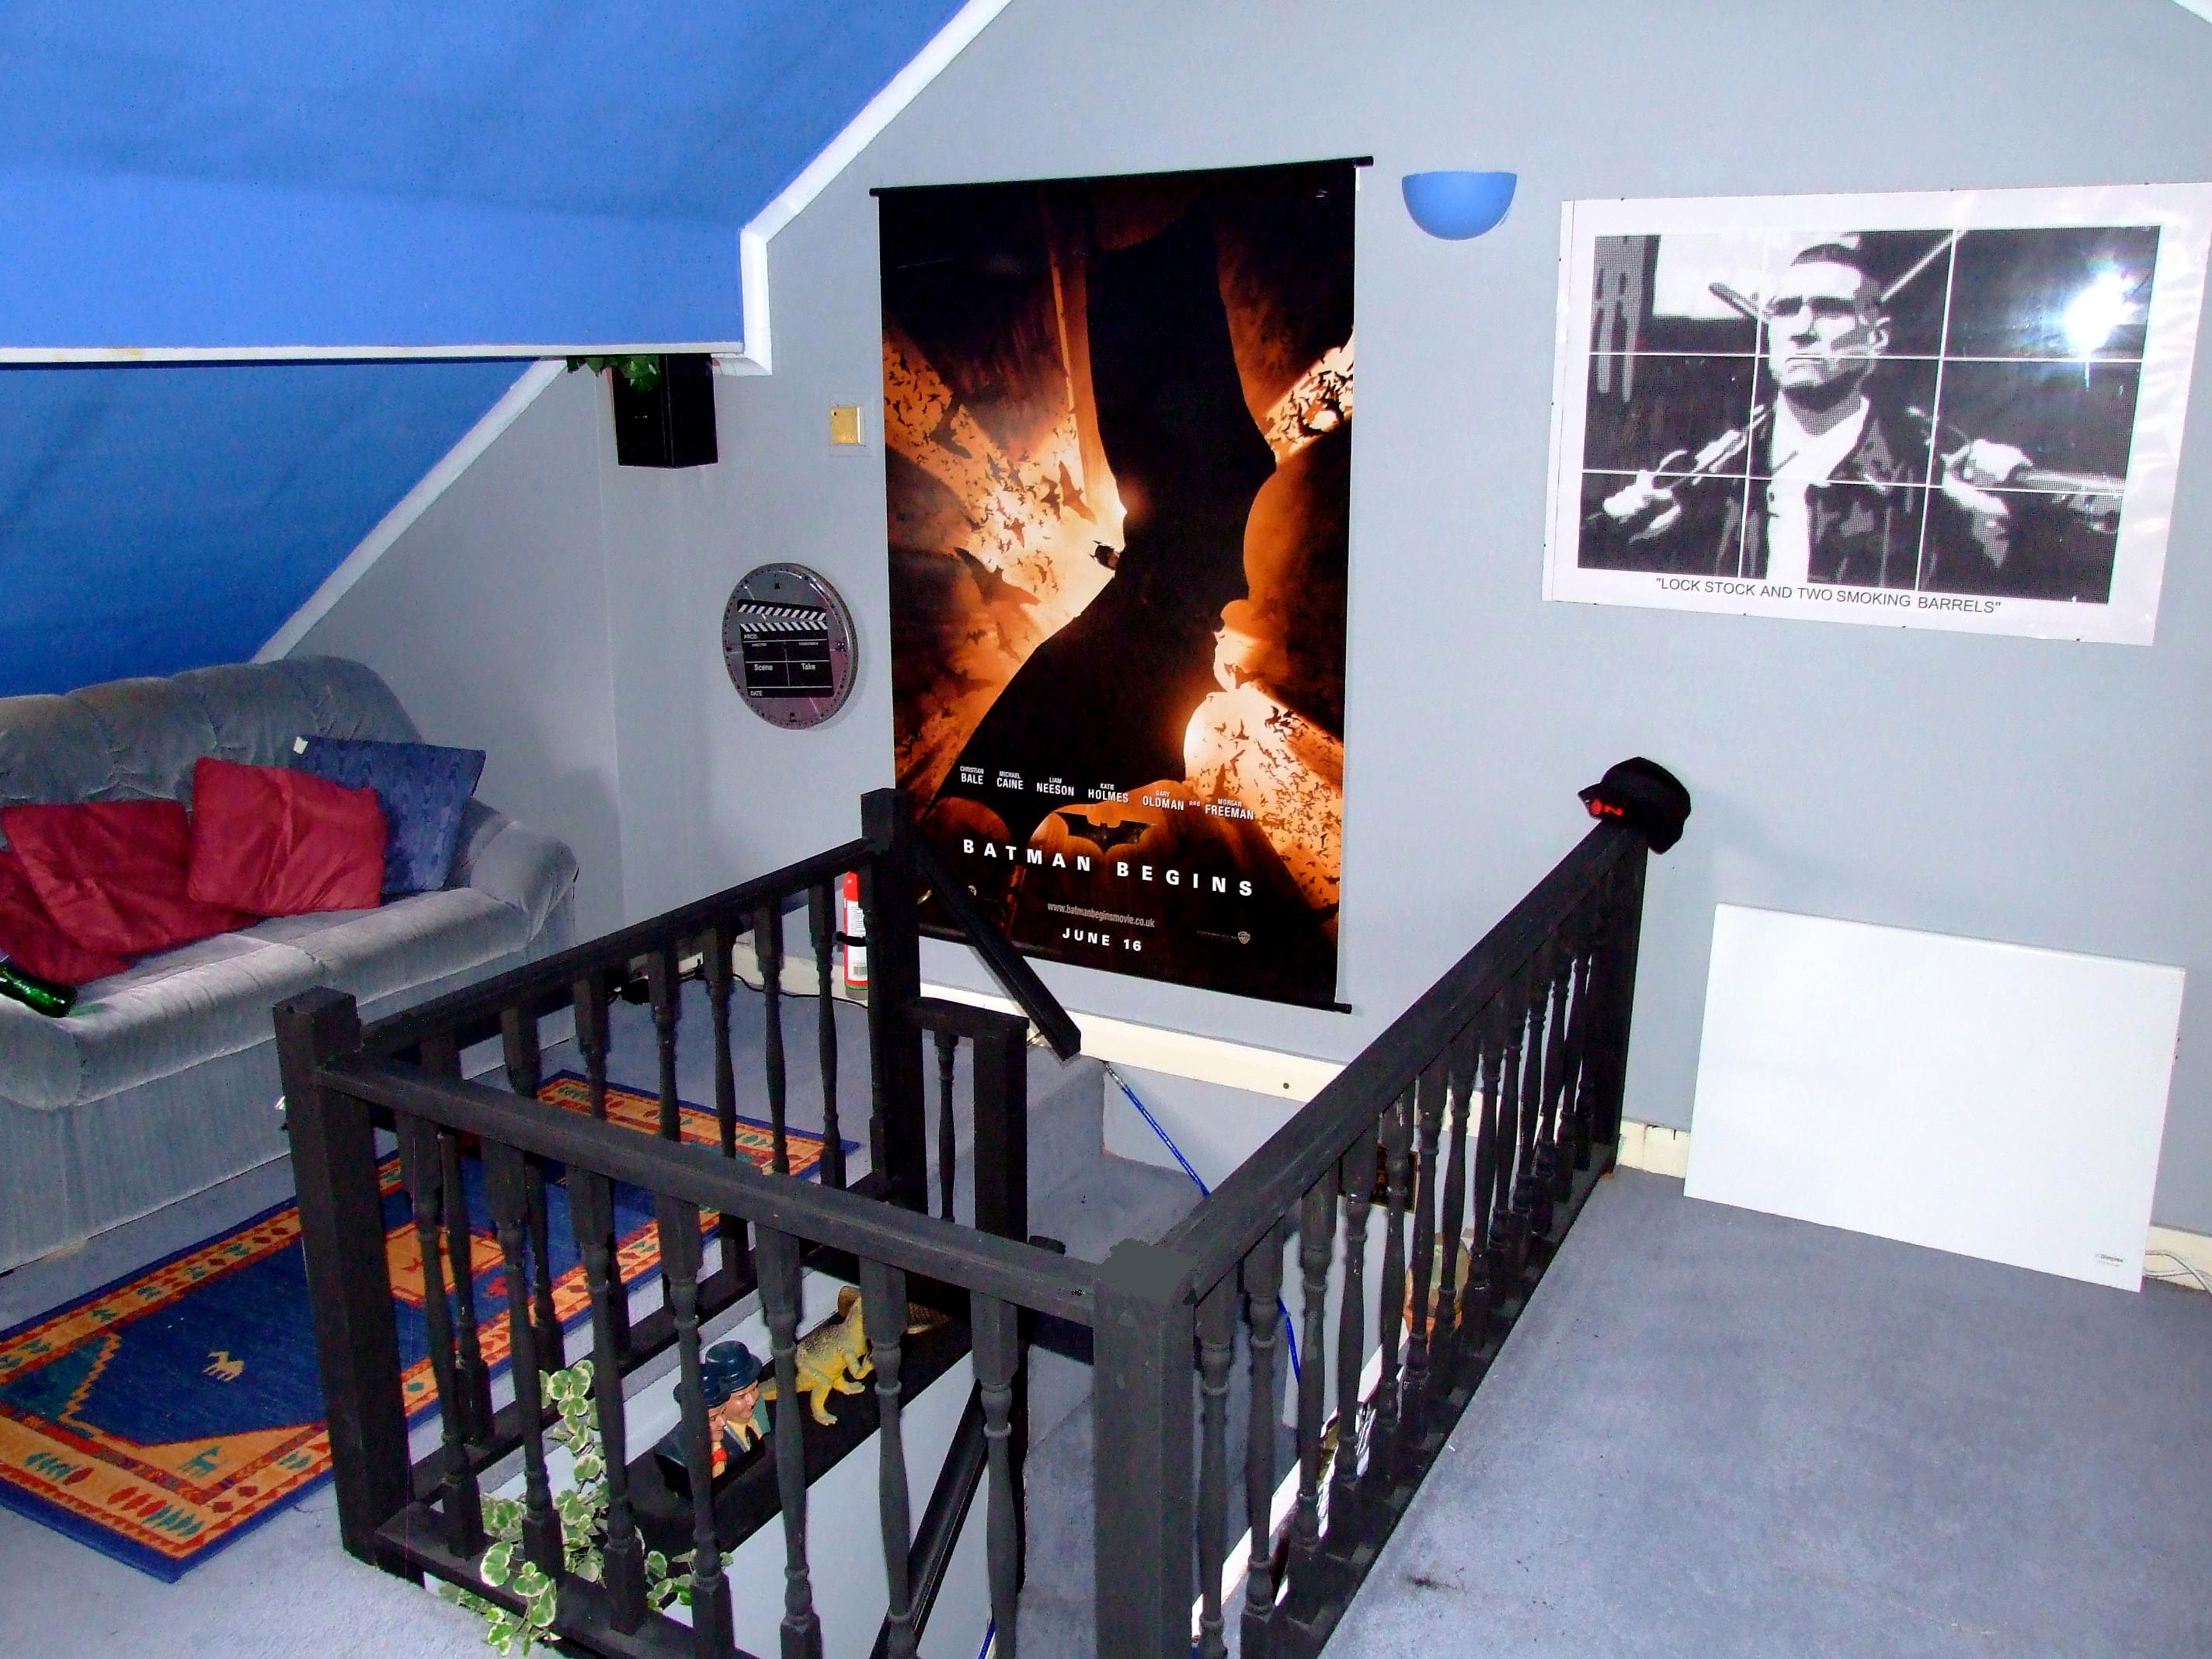
home, property, room, interior design, cinema